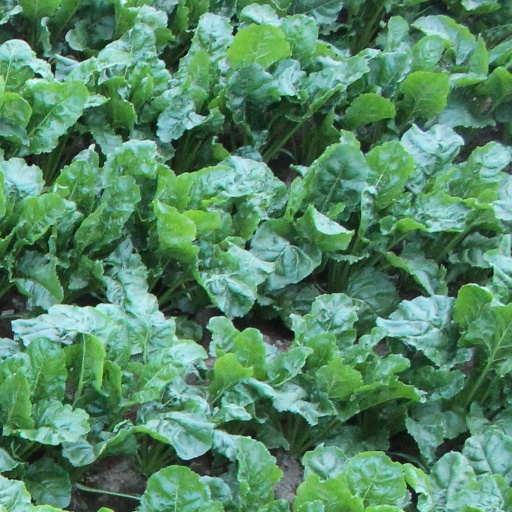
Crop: sugar beet